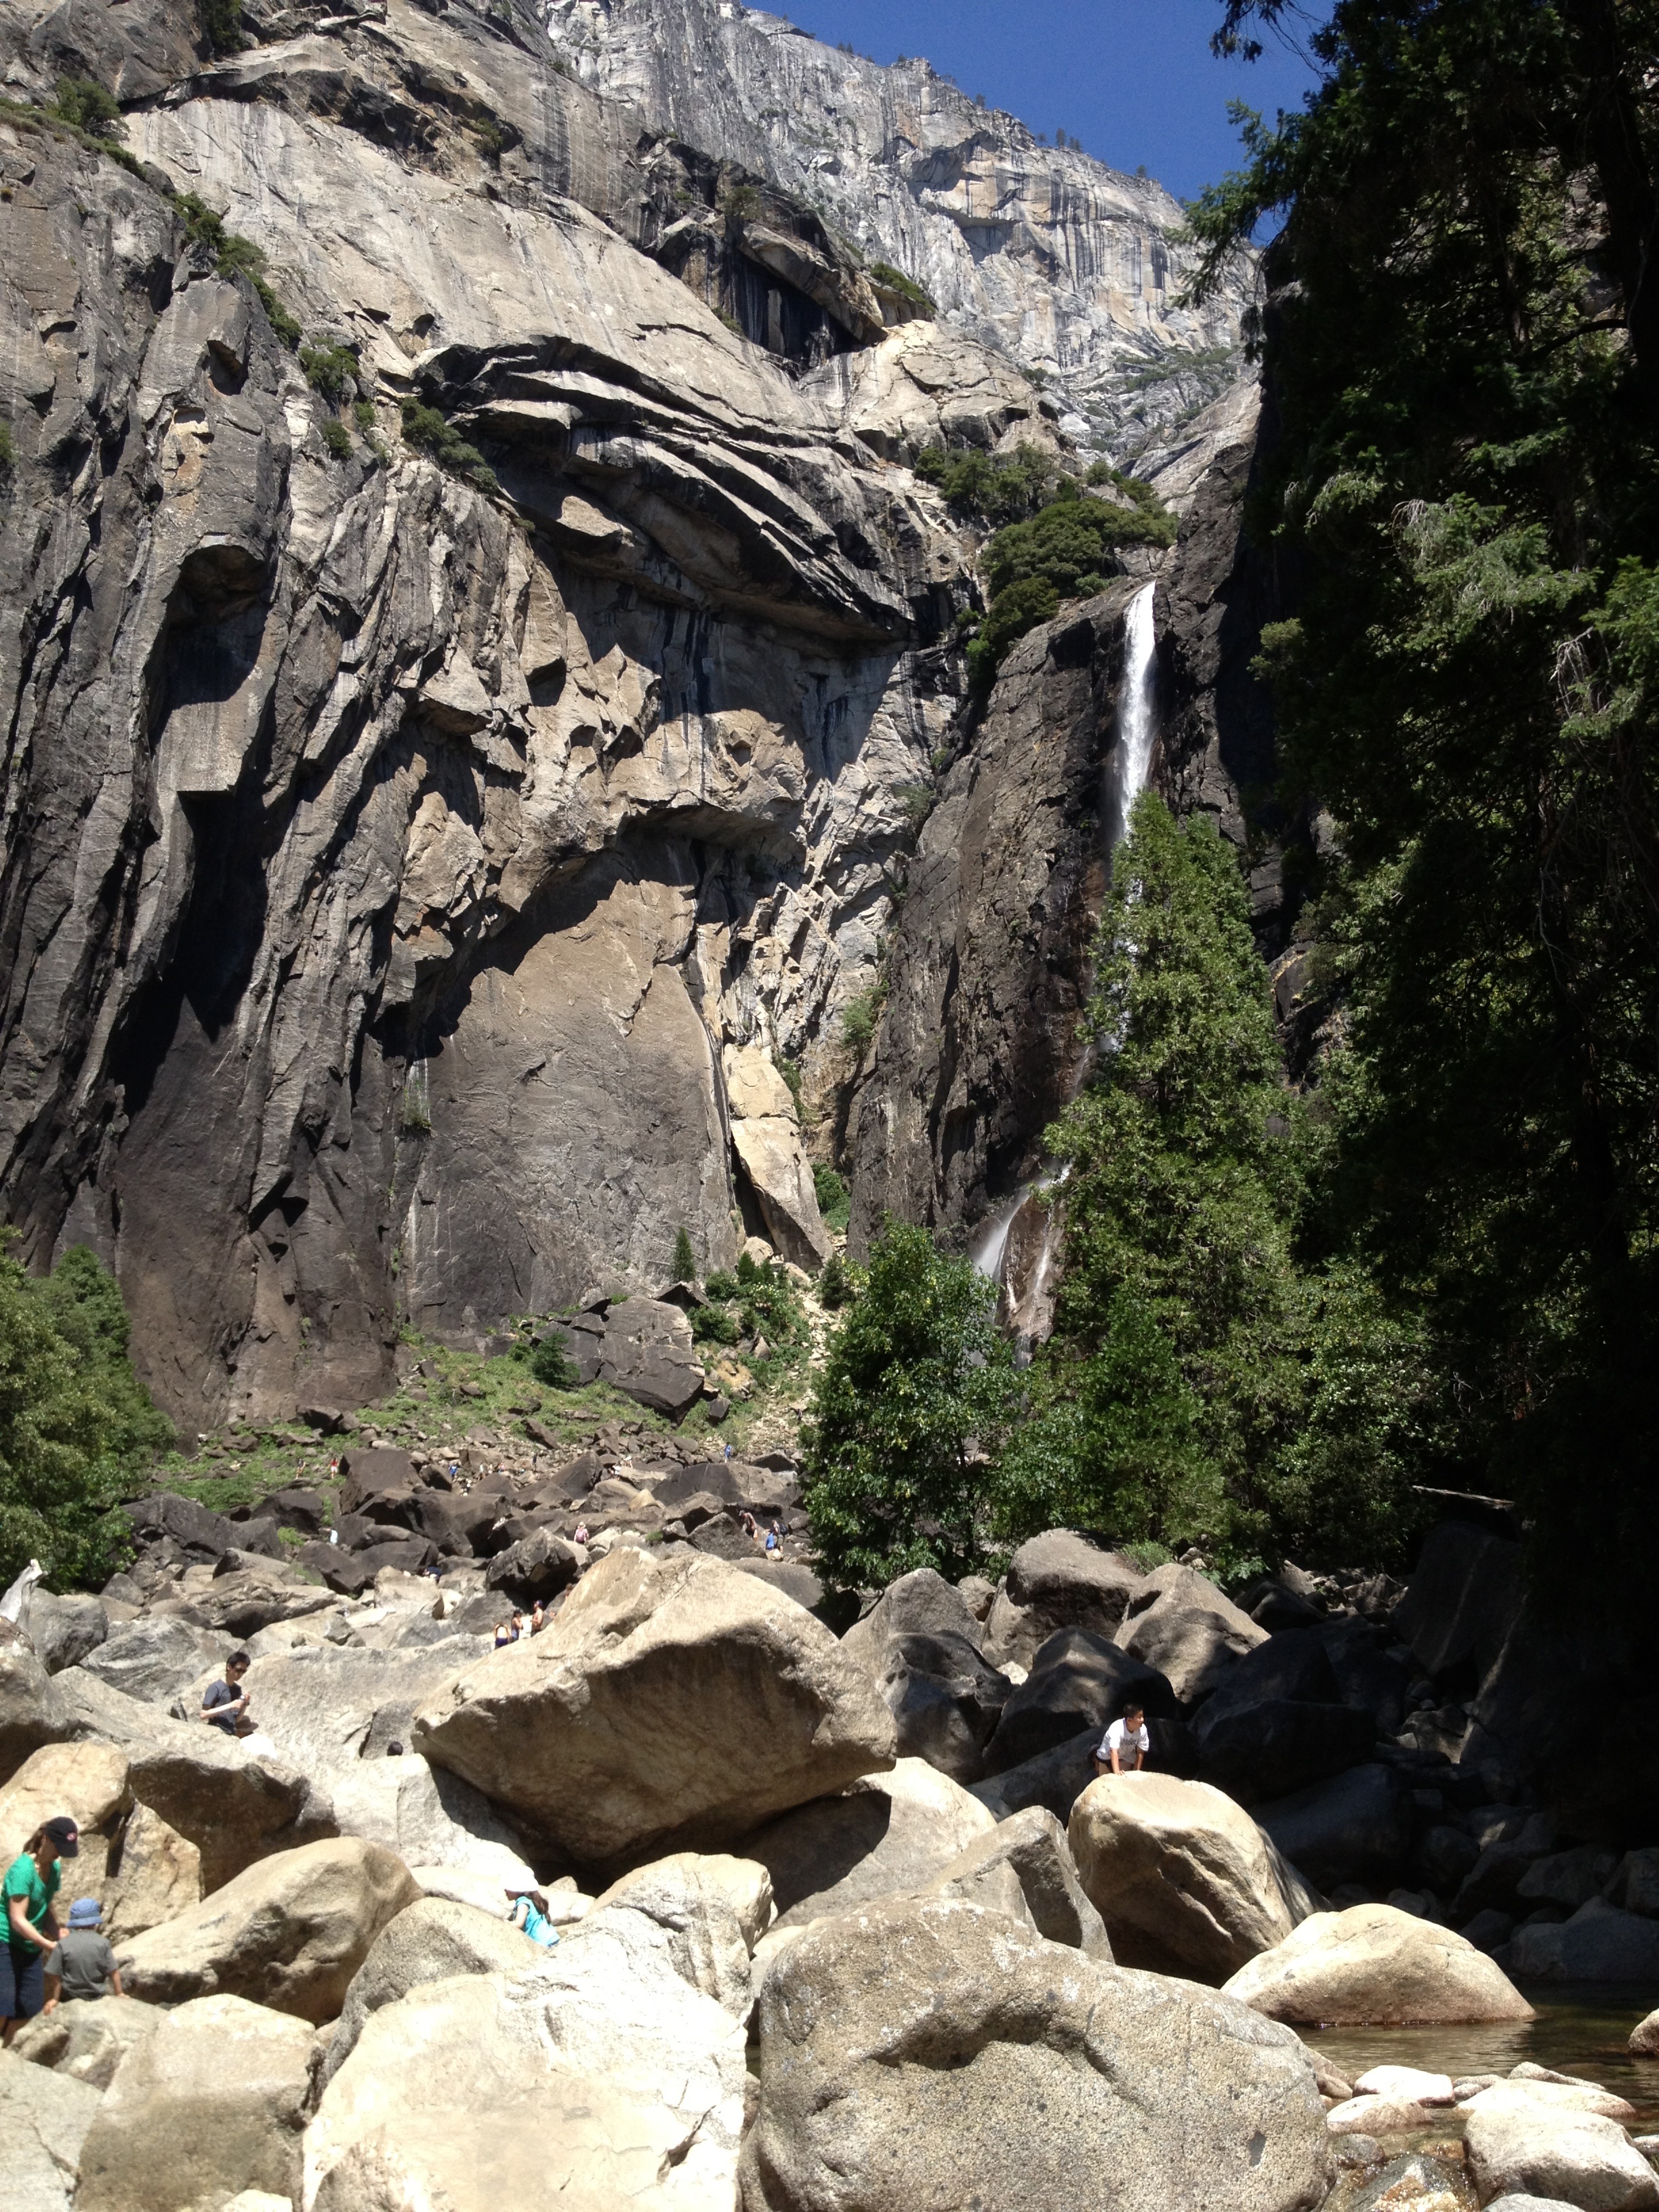
forest, rock, waterfall, wilderness, walking, mountain, hiking, trail, adventure, valley, mountain range, yosemite, formation, national park, california, ridge, geology, backpacking, ravine, boulder, water feature, wadi, geological phenomenon